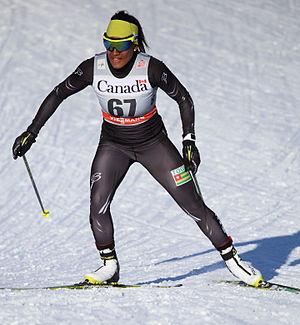
Mathilde-Amivi Petitjean au Ski Tour Canada 2016, Ville de Québec
Mathilde-Amivi Petitjean est une fondeuse franco-togolaise née le 19 février 1994 à Kpalimé au Togo.